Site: brandenburg
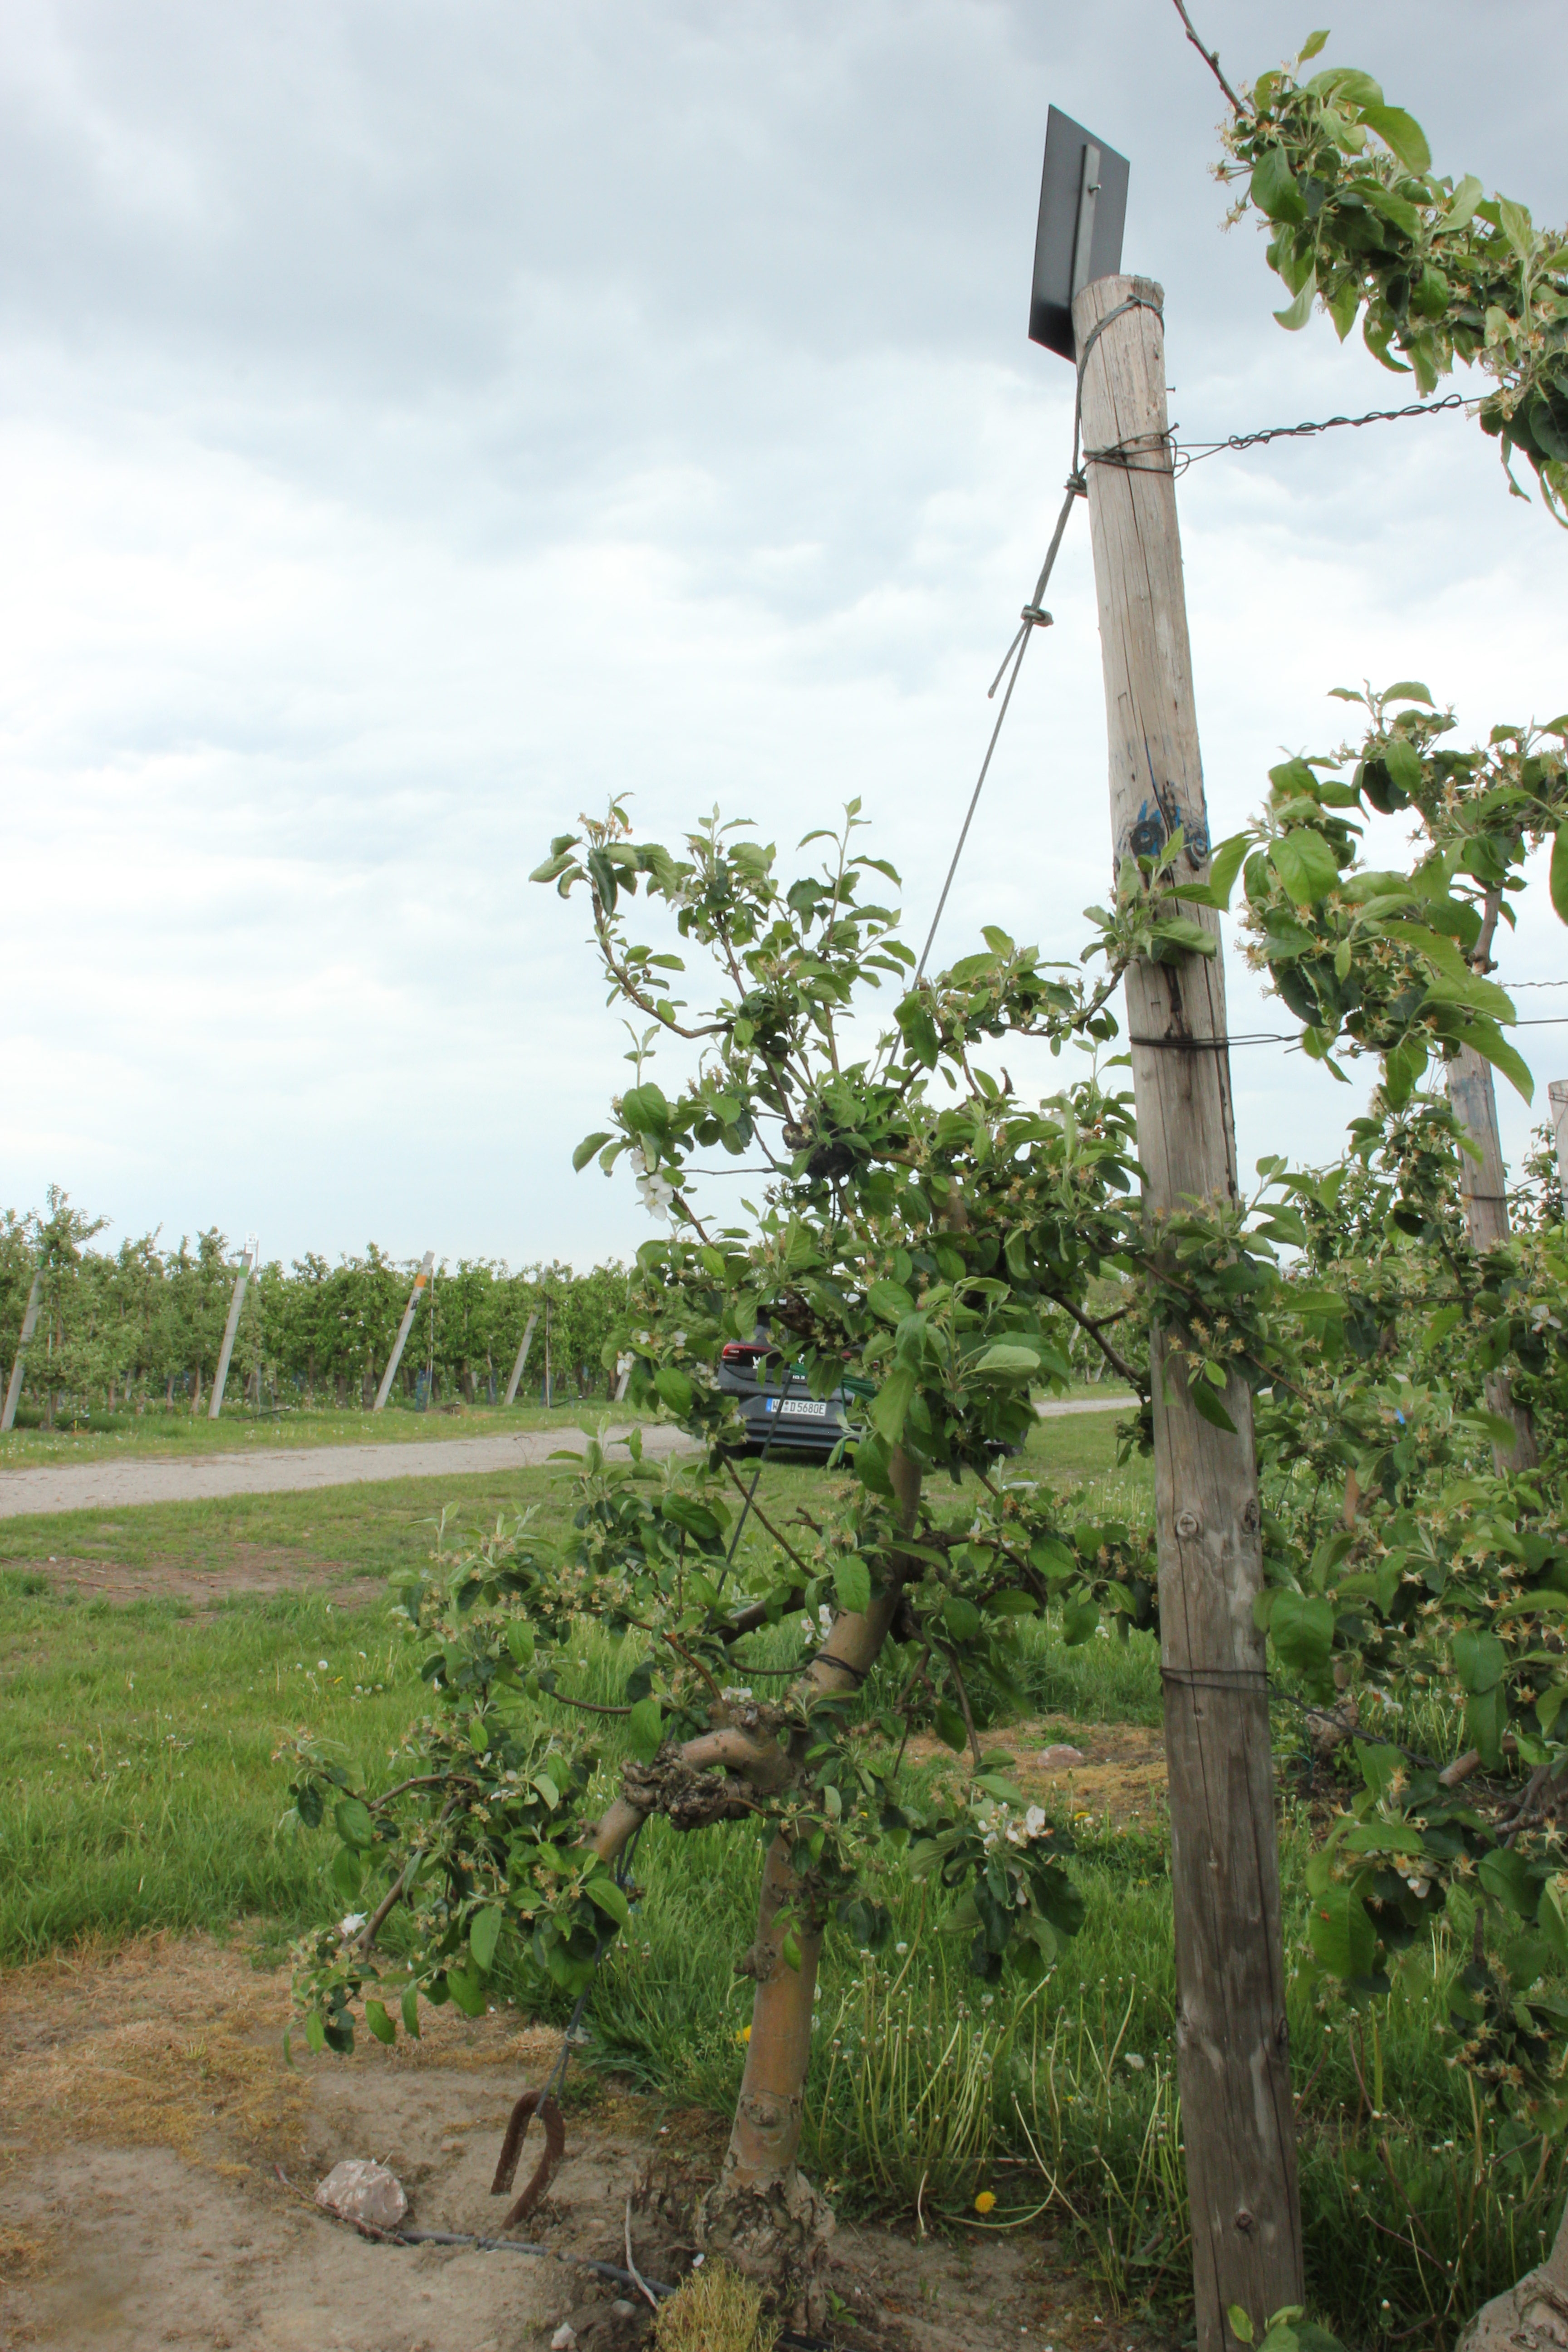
Growth stage (BBCH 67): Flowering